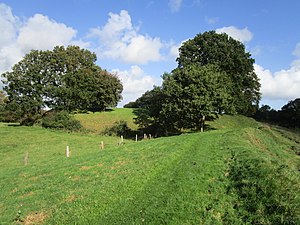
Dannevirke / Beliggenhed
Rester af Thyraborg øst for Dannevirke by.
Thyraborg, set fra vest (Hovedvolden)
Dannevirke er et system af historiske danske befæstninger i Sydslesvig i det nordlige Tyskland, beliggende i delstaten Slesvig-Holsten ca. 40 km syd for den dansk-tyske grænse. Den langstrakte jordvold blev bygget tværs over den jyske halvøs smalleste sted i 400-500 e.v.t. og derefter flere gange udbygget og ændret i forløb indtil 1200-tallet. Den blev sidste gang brugt til forsvarsformål under den anden slesvigske krig i 1864.